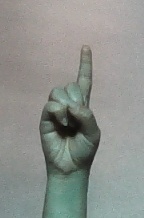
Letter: bb